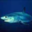
Label: shark